Changing room

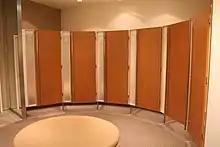
A block of clothing store fitting rooms in Denmark

A fitting room, or dressing room, is a room where people try on clothes, such as in a department store.